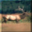
Label: deer